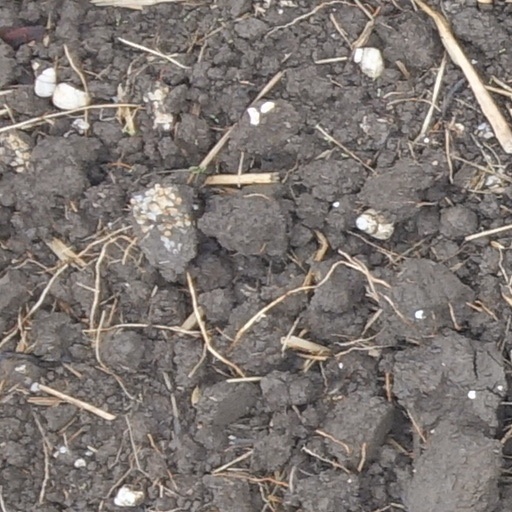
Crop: wheat